Cusack Patrick Roney

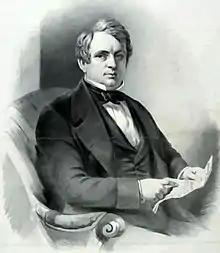
Lithograph by W. Underwood after a drawing by Frederick Gush

Sir Cusack Patrick Roney (baptised February 1809 – 30 September 1868) was an Irish civil servant who was a private secretary in the British Civil Service. He is most associated with the railway industry, being secretary to two railway companies and managing director of the Grand Trunk Railway Company of Canada. He was knighted for his role as secretary to the Great Industrial Exhibition held in Dublin in 1853.